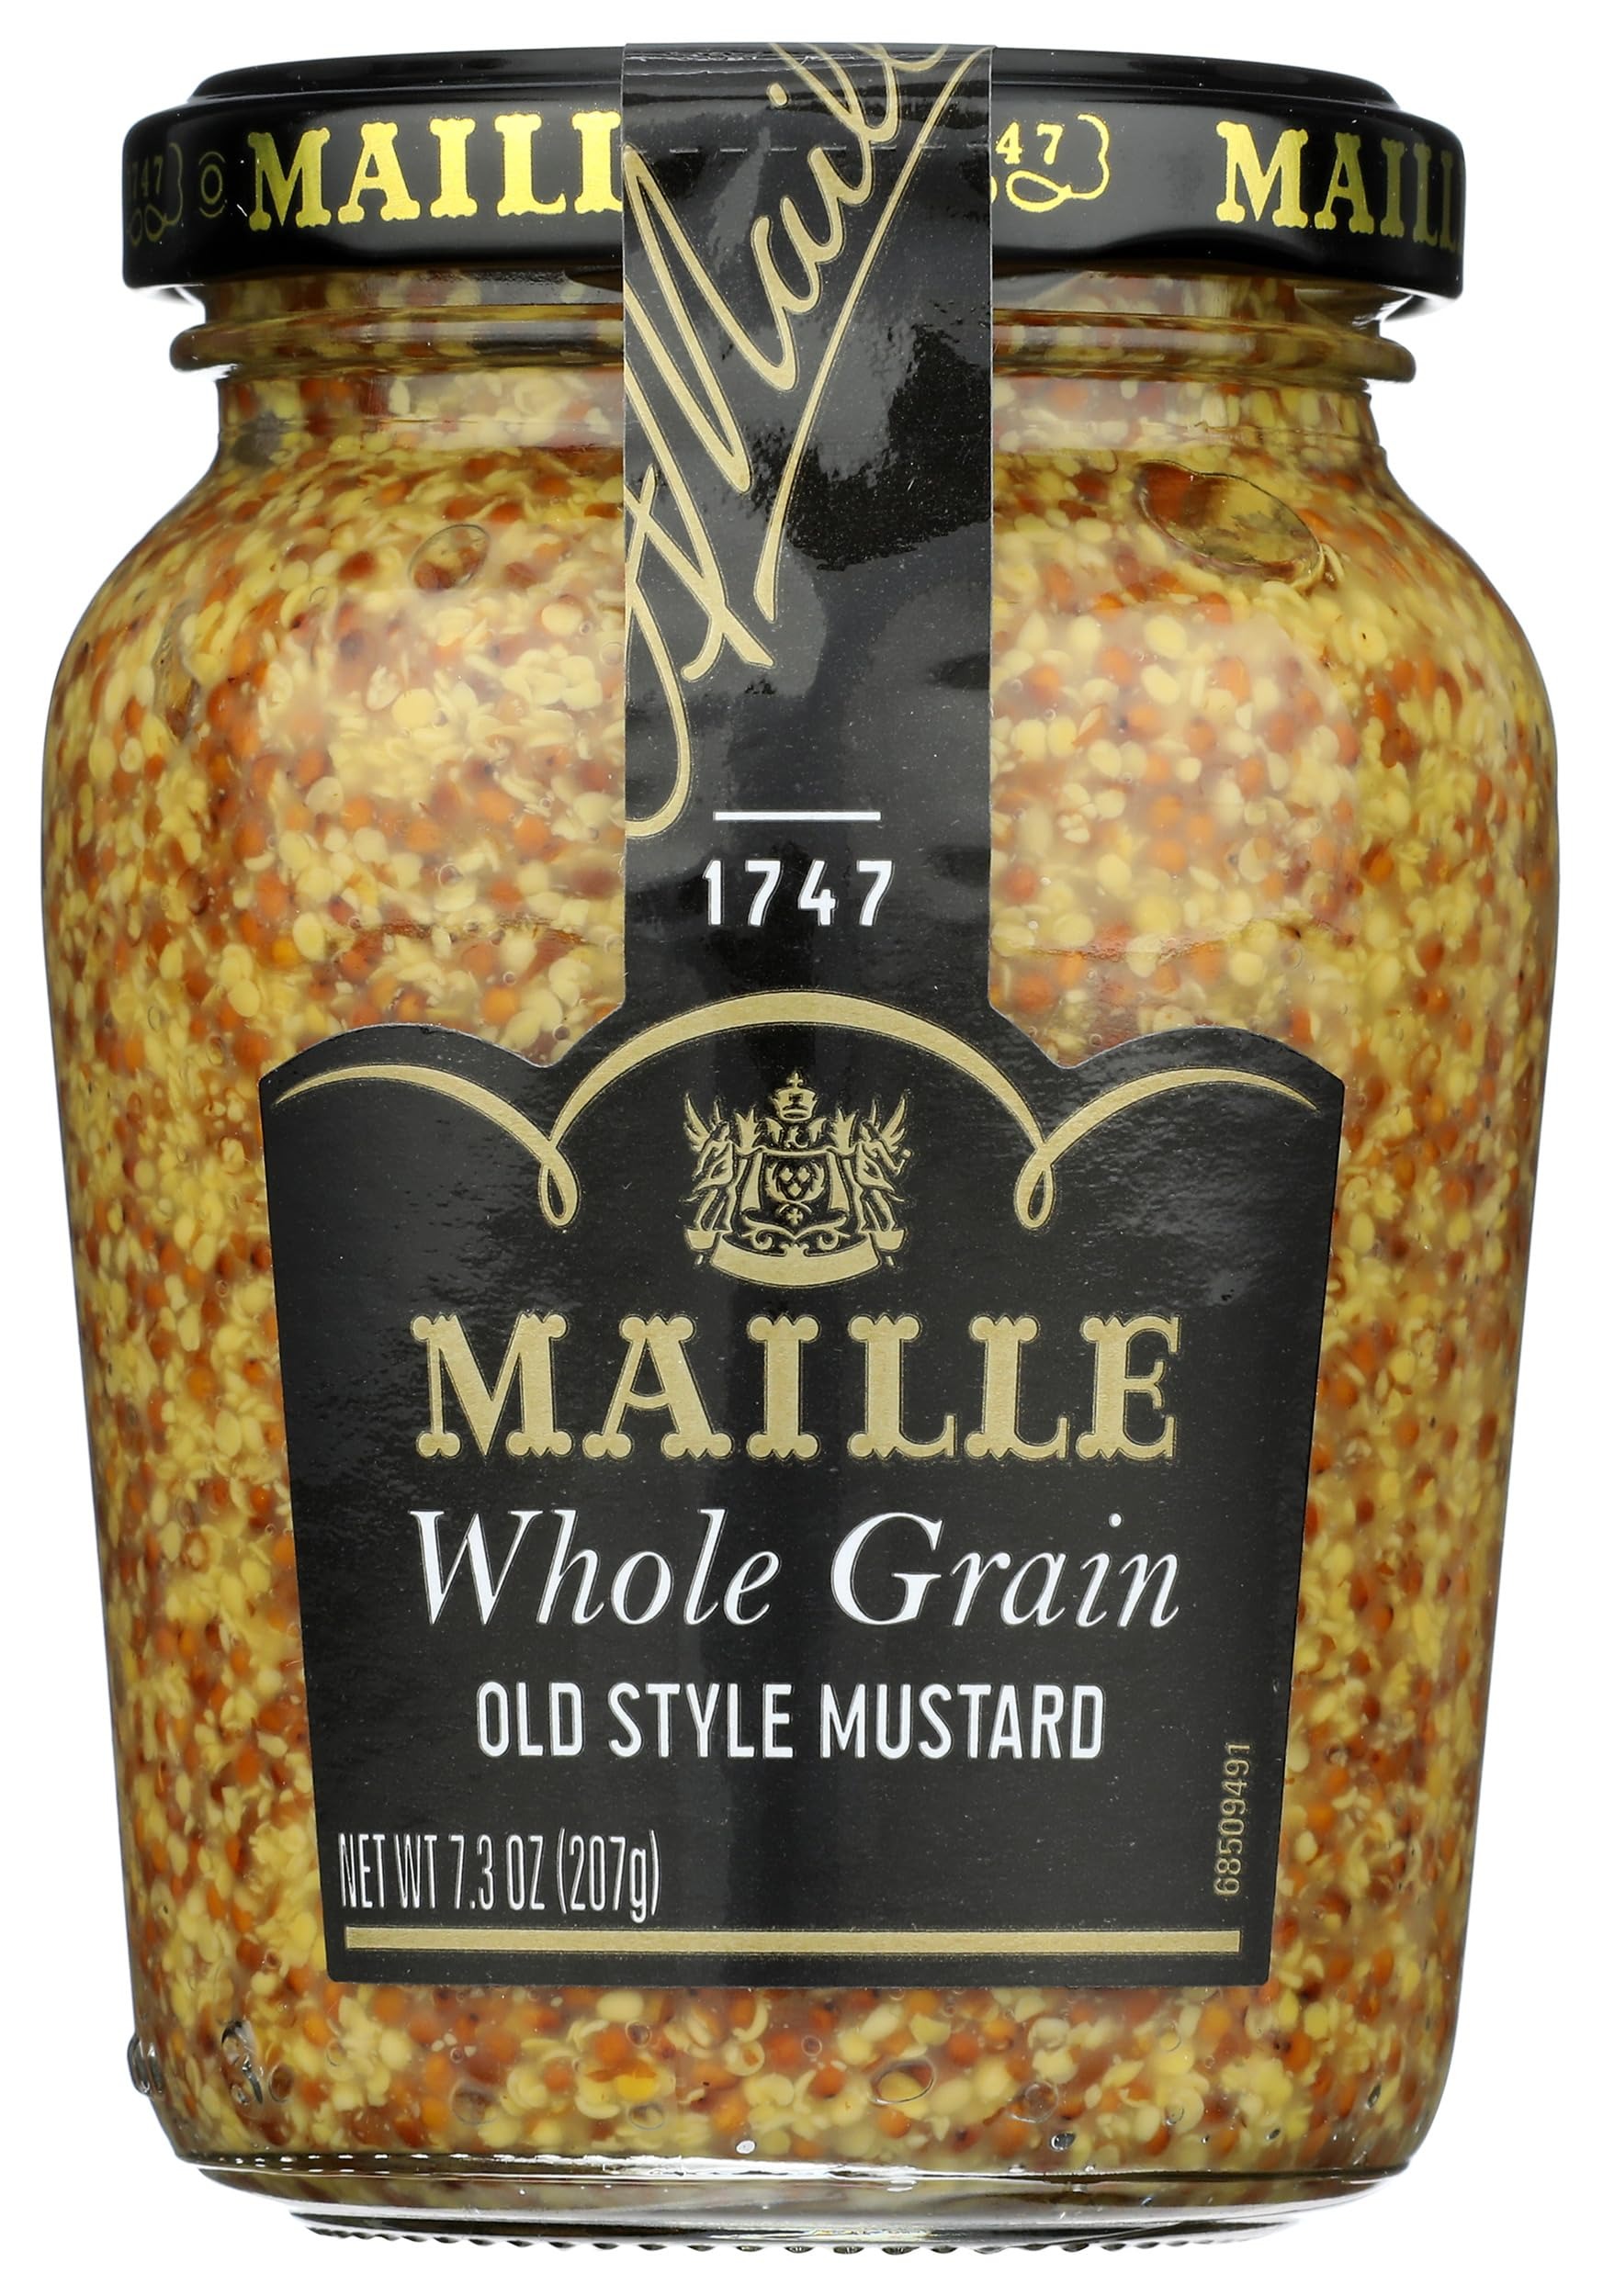
Item Name: Maille Mustard, Old Style, 7.3 oz
Bullet Point 1: Maille Old Style mustard is made with crisp whole seeds
Bullet Point 2: Maille Old Style mustard has a grainy texture
Bullet Point 3: Maille Old Style mustard has a powerful punch
Bullet Point 4: Maille Old Style mustard is perfect to add to sauces, vinaigrettes, mashed potato and tasty recipes
Bullet Point 5: Maille Old Style mustard is gluten free
Value: 7.3
Unit: Ounce

Price: 5.24